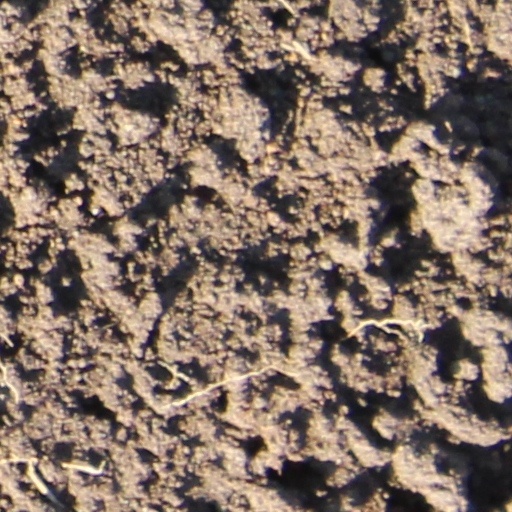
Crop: wheat